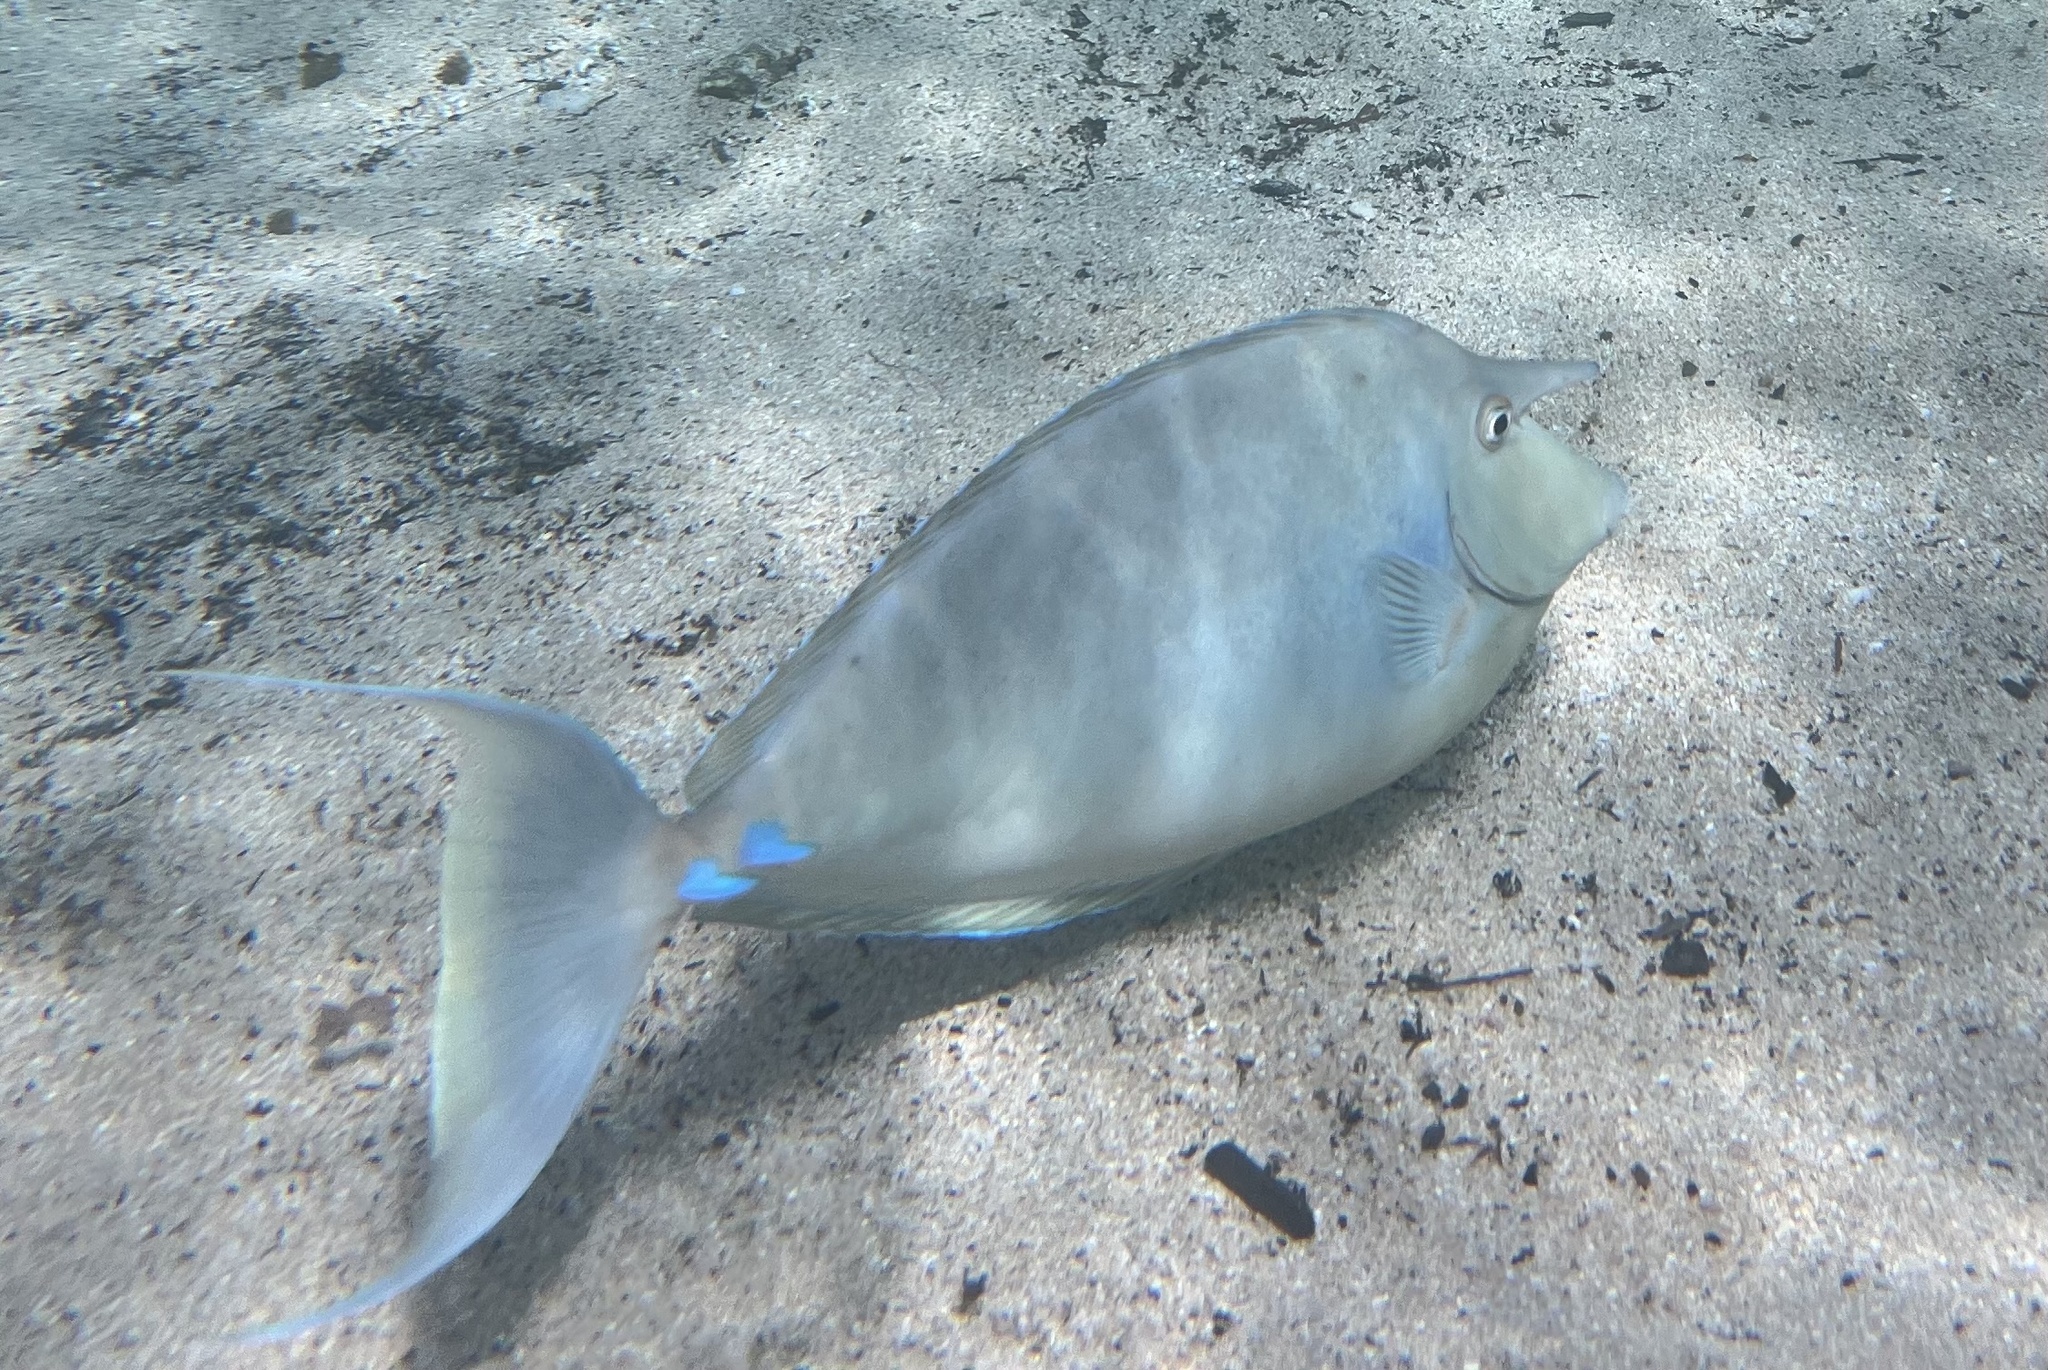
Naso unicornis (Bluespine Unicornfish)